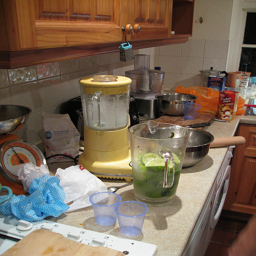
The kitchen counter has a pitcher of lime juice.
A blender full of smoothies and two glasses on a kitchen counter.
A kitchen counter top with two blenders a bowl and a scale
The kitchen counter top is covered with mixers and ingredients.
A kitchen counter top filled with a blender and dishes.